Tannaz Tabatabaei

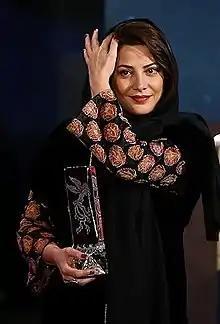
Tabatabaei at the 2020 Fajr Film Festival

Tannaz Tabatabaei (born May 10, 1983) is an Iranian actress. She has received various accolades, including two Crystal Simorgh for her performances in "Drown" (2020) and "Without Her" (2022) and two Iran's Film Critics and Writers Association Awards for "The Voices" (2009) and "Villa Dwellers" (2017). Tabatabaei earned three Hafez Award nominations for her roles in "Drown", "Rebel", and "Without Her".